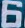
Number: 6